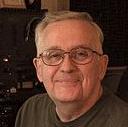
Age: 67